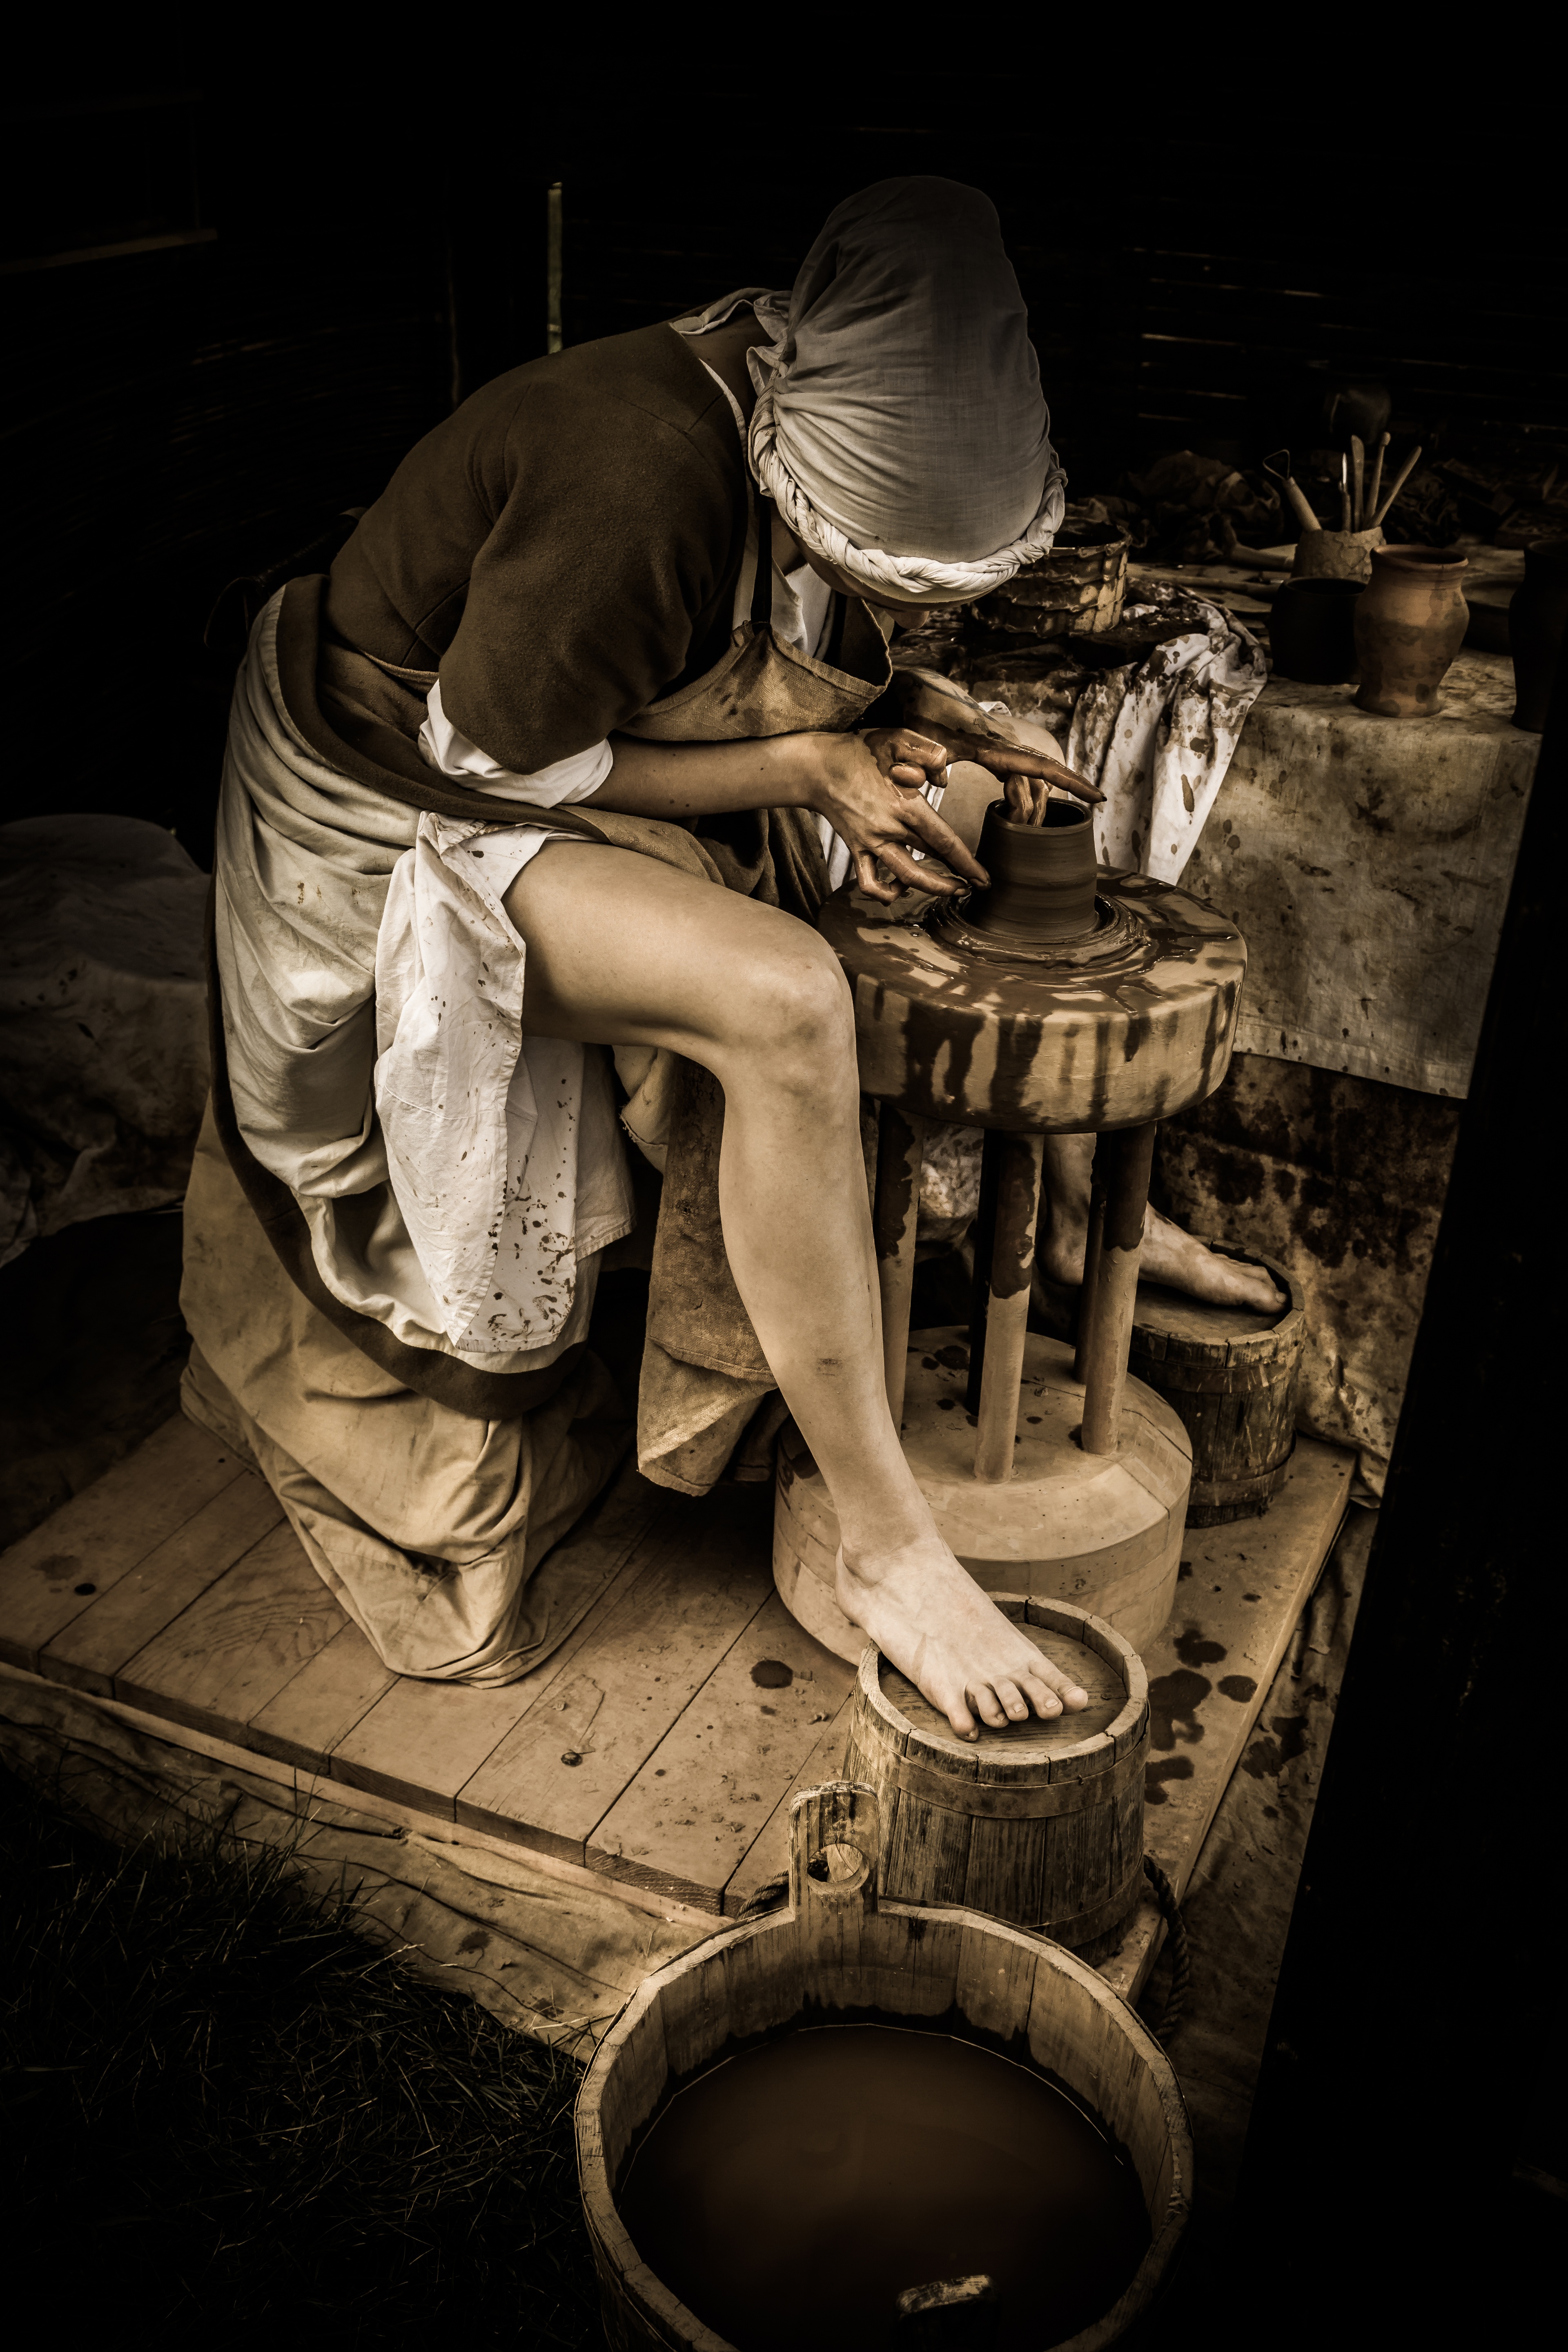
hand, photography, statue, sitting, darkness, black, monochrome, manufacturing, sculpture, worker, medieval, art, photograph, history, craftsman, image, manual, human positions